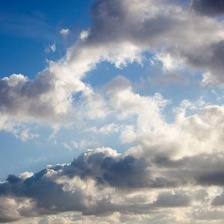
Cloud type: Altostratus